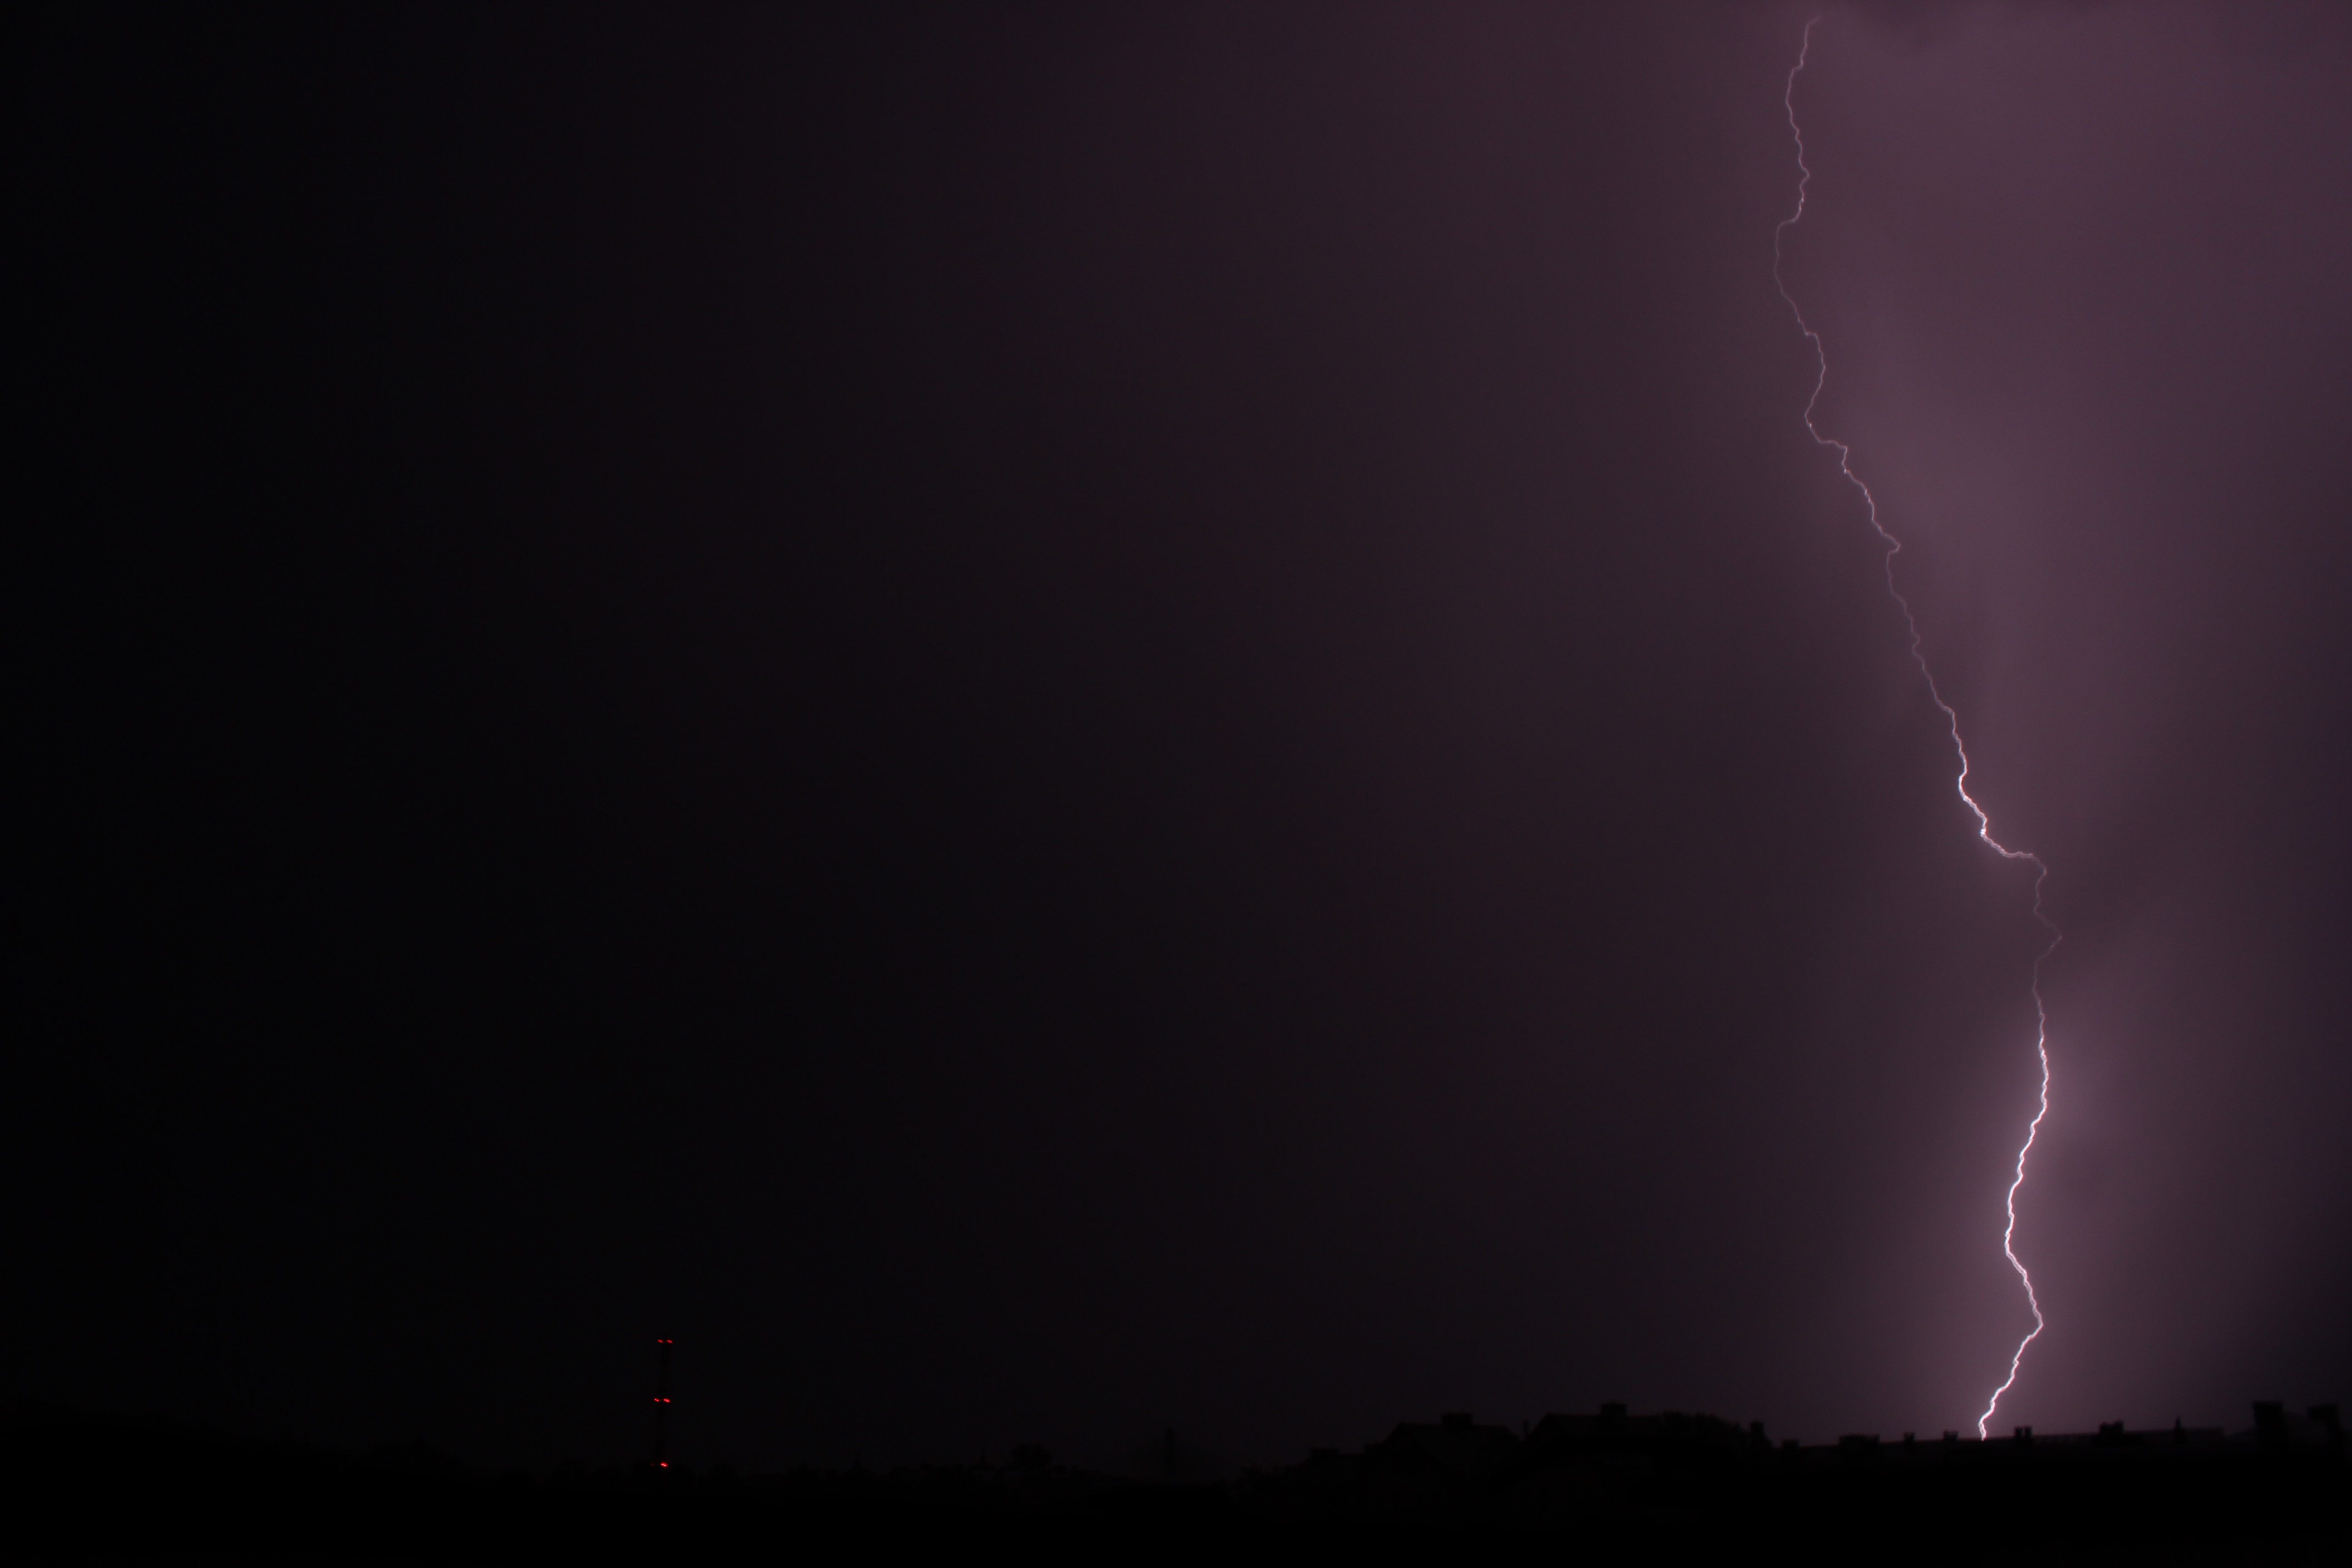
nature, cloud, sky, white, night, rain, view, dark, weather, storm, darkness, blue, lightning, thunder, cloud cover, clouds, aura, danger, thunderstorm, reflex, plasma, dark clouds, ground lightning, lightning safety